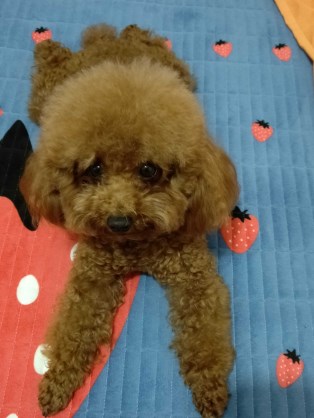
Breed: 7449-n000128-teddy